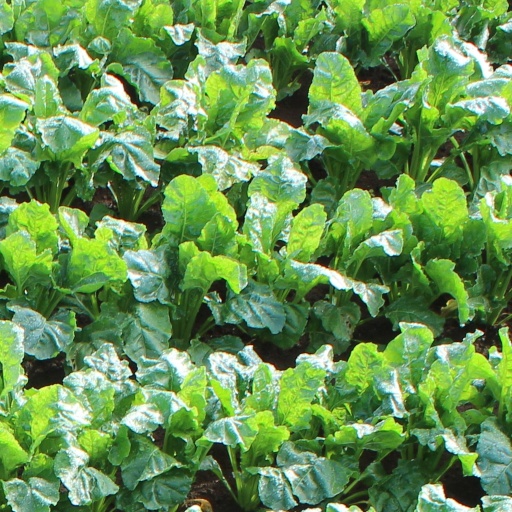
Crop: sugar beet